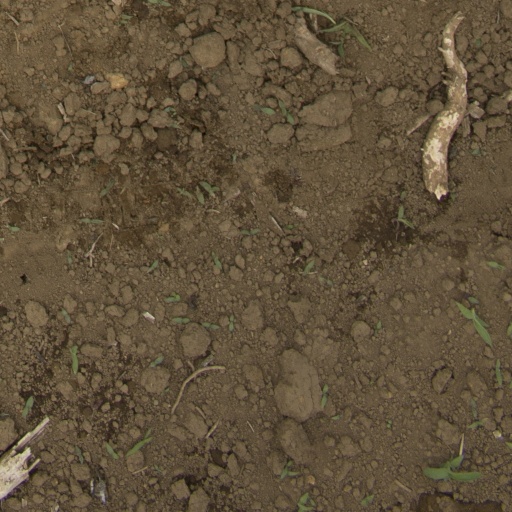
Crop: Jerusalem artichoke